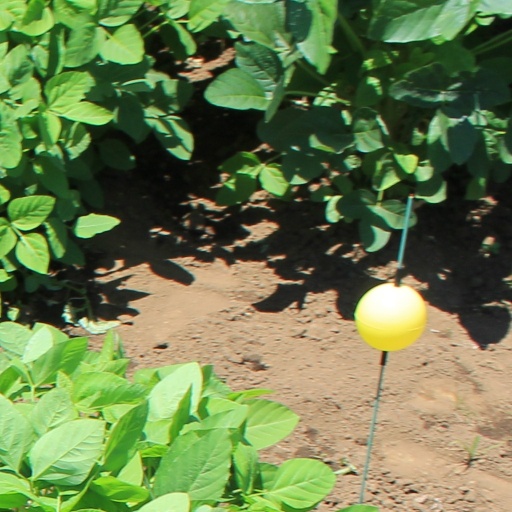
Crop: soybean